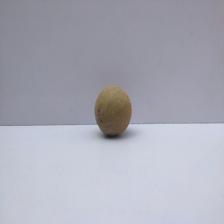
Size: Small